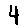
Label: 4